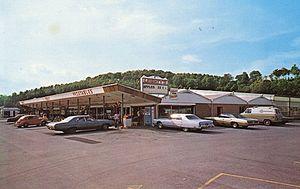
Newry est un borough situé au sud du comté de Blair, en Pennsylvanie, aux États-Unis. En 2010, il comptait une population de 270 habitants. Il est incorporé en janvier 1876.